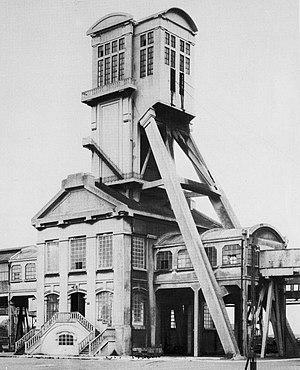
La Fosse n° 1 - 1 bis - 1 ter de la Compagnie des mines de Béthune était un charbonnage constitué de trois puits situé à Bully-les-Mines, Pas-de-Calais, Nord-Pas-de-Calais, France.
La Compagnie des mines de Béthune est une compagnie minière qui a exploité la houille à Bully-les-Mines, Vermelles, Loos-en-Gohelle, Mazingarbe, Auchy-les-Mines, Annequin, Sains-en-Gohelle et Grenay, dans le Bassin minier du Nord-Pas-de-Calais. Elle est parfois dénommée Compagnie de Grenay, en raison du nom de sa concession.
La fosse nᵒ 1 - 1 bis - 1 ter de la Compagnie des mines de Béthune est un ancien charbonnage du Bassin minier du Nord-Pas-de-Calais, situé à Bully-les-Mines. Le puits nᵒ 1 est commencé en mars 1852 et, comme le niveau est facile à passer, la fosse commence à produire dès 1853. Elle devient rapidement très productive. Des corons sont bâtis pour y loger les mineurs. Le puits nᵒ 1 bis est commencé en 1889 à dix-sept mètres au nord du puits nᵒ 1 pour lui servir d'aérage. Un terril nᵒ 54, 1 de Béthune, est établi au sud-ouest des puits. Le puits nᵒ 1 ter est commencé en 1911 sur la partie ouest du carreau de fosse. La fosse est détruite lors de la Première Guerre mondiale. Après la reconstruction, le puits nᵒ 1 ter devient le puits principal, et est équipé d'un chevalement en béton armé unique dans le bassin minier. Des cités sont établies à proximité de la fosse, ainsi qu'une église et des écoles.